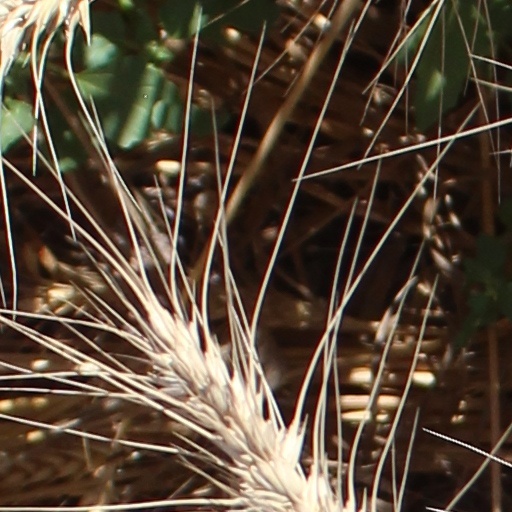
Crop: wheat